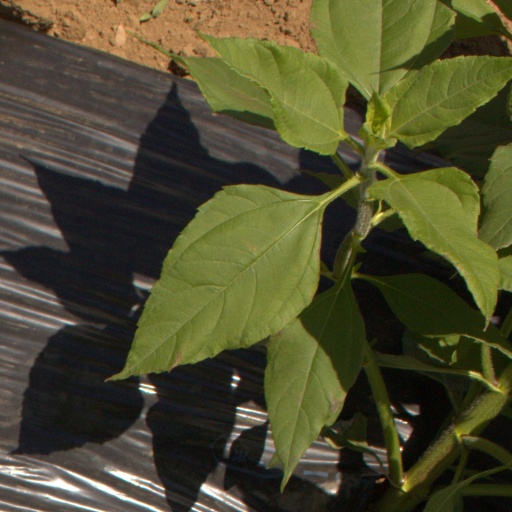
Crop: Jerusalem artichoke